Sir Thomas Chapman, 7th Baronet

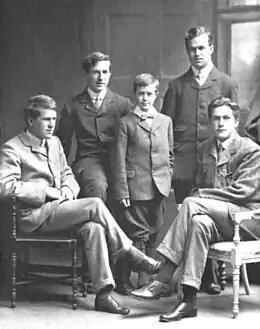
The Lawrence brothers in 1910: from left to right: Thomas Edward (Ned), Frank, Arnold, Bob and Will

The couple stayed only a short time in Tremadog, and soon moved on, to Kirkcudbright in the Stewartry of Kirkcudbright in Scotland, then to Dinard in Brittany, the Isle of Wight, and the New Forest, choosing places where their English neighbours were unlikely to recognise him. They had nine children altogether, but three of them died young, leaving five sons and a daughter who survived infancy. In 1896, still unmarried and going under the name of Mr and Mrs Lawrence, the couple arrived in Polstead Road, Oxford. The purpose of this move was largely to enable them to educate their sons, despite their limited means.